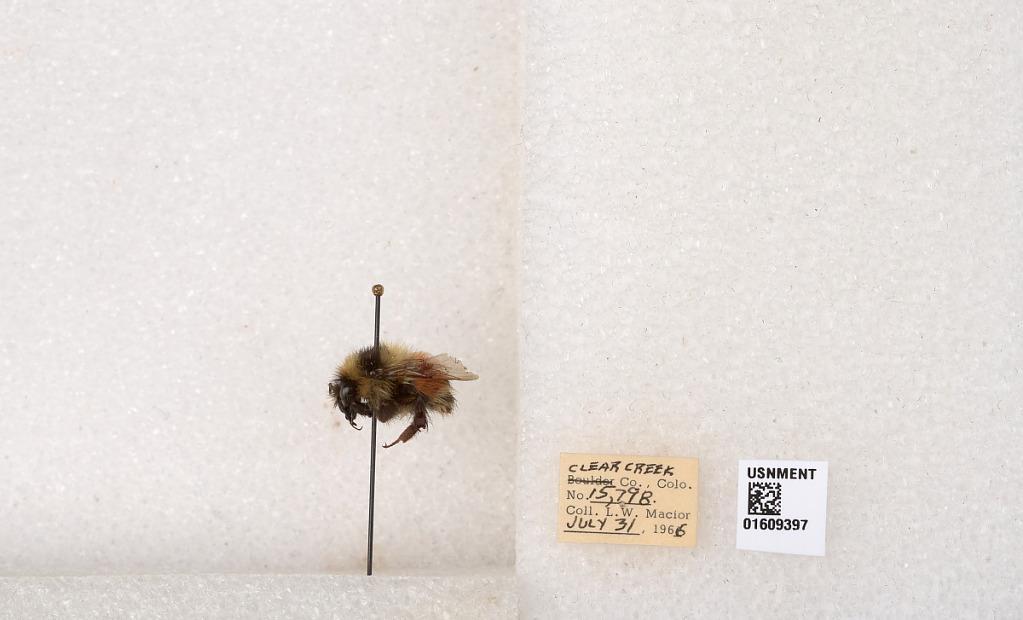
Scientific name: Bombus (Pyrobombus) sylvicola Kirby
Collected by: L. Macior
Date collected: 1966-7-31
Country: United States
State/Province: Colorado
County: Clear Creek
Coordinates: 39.6856, -105.645